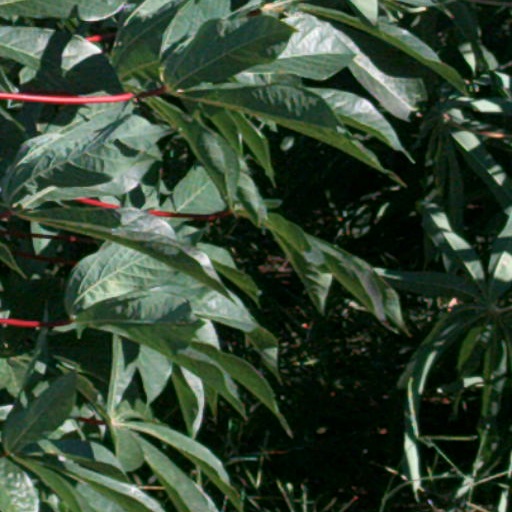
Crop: cassava